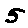
Label: 5